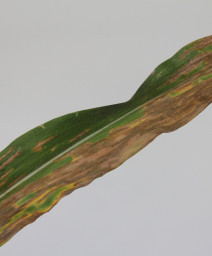
Plant: Corn
Disease: corn gray leaf spot